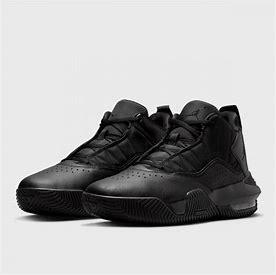
Brand: Jordan
Model: Stay Loyal 2